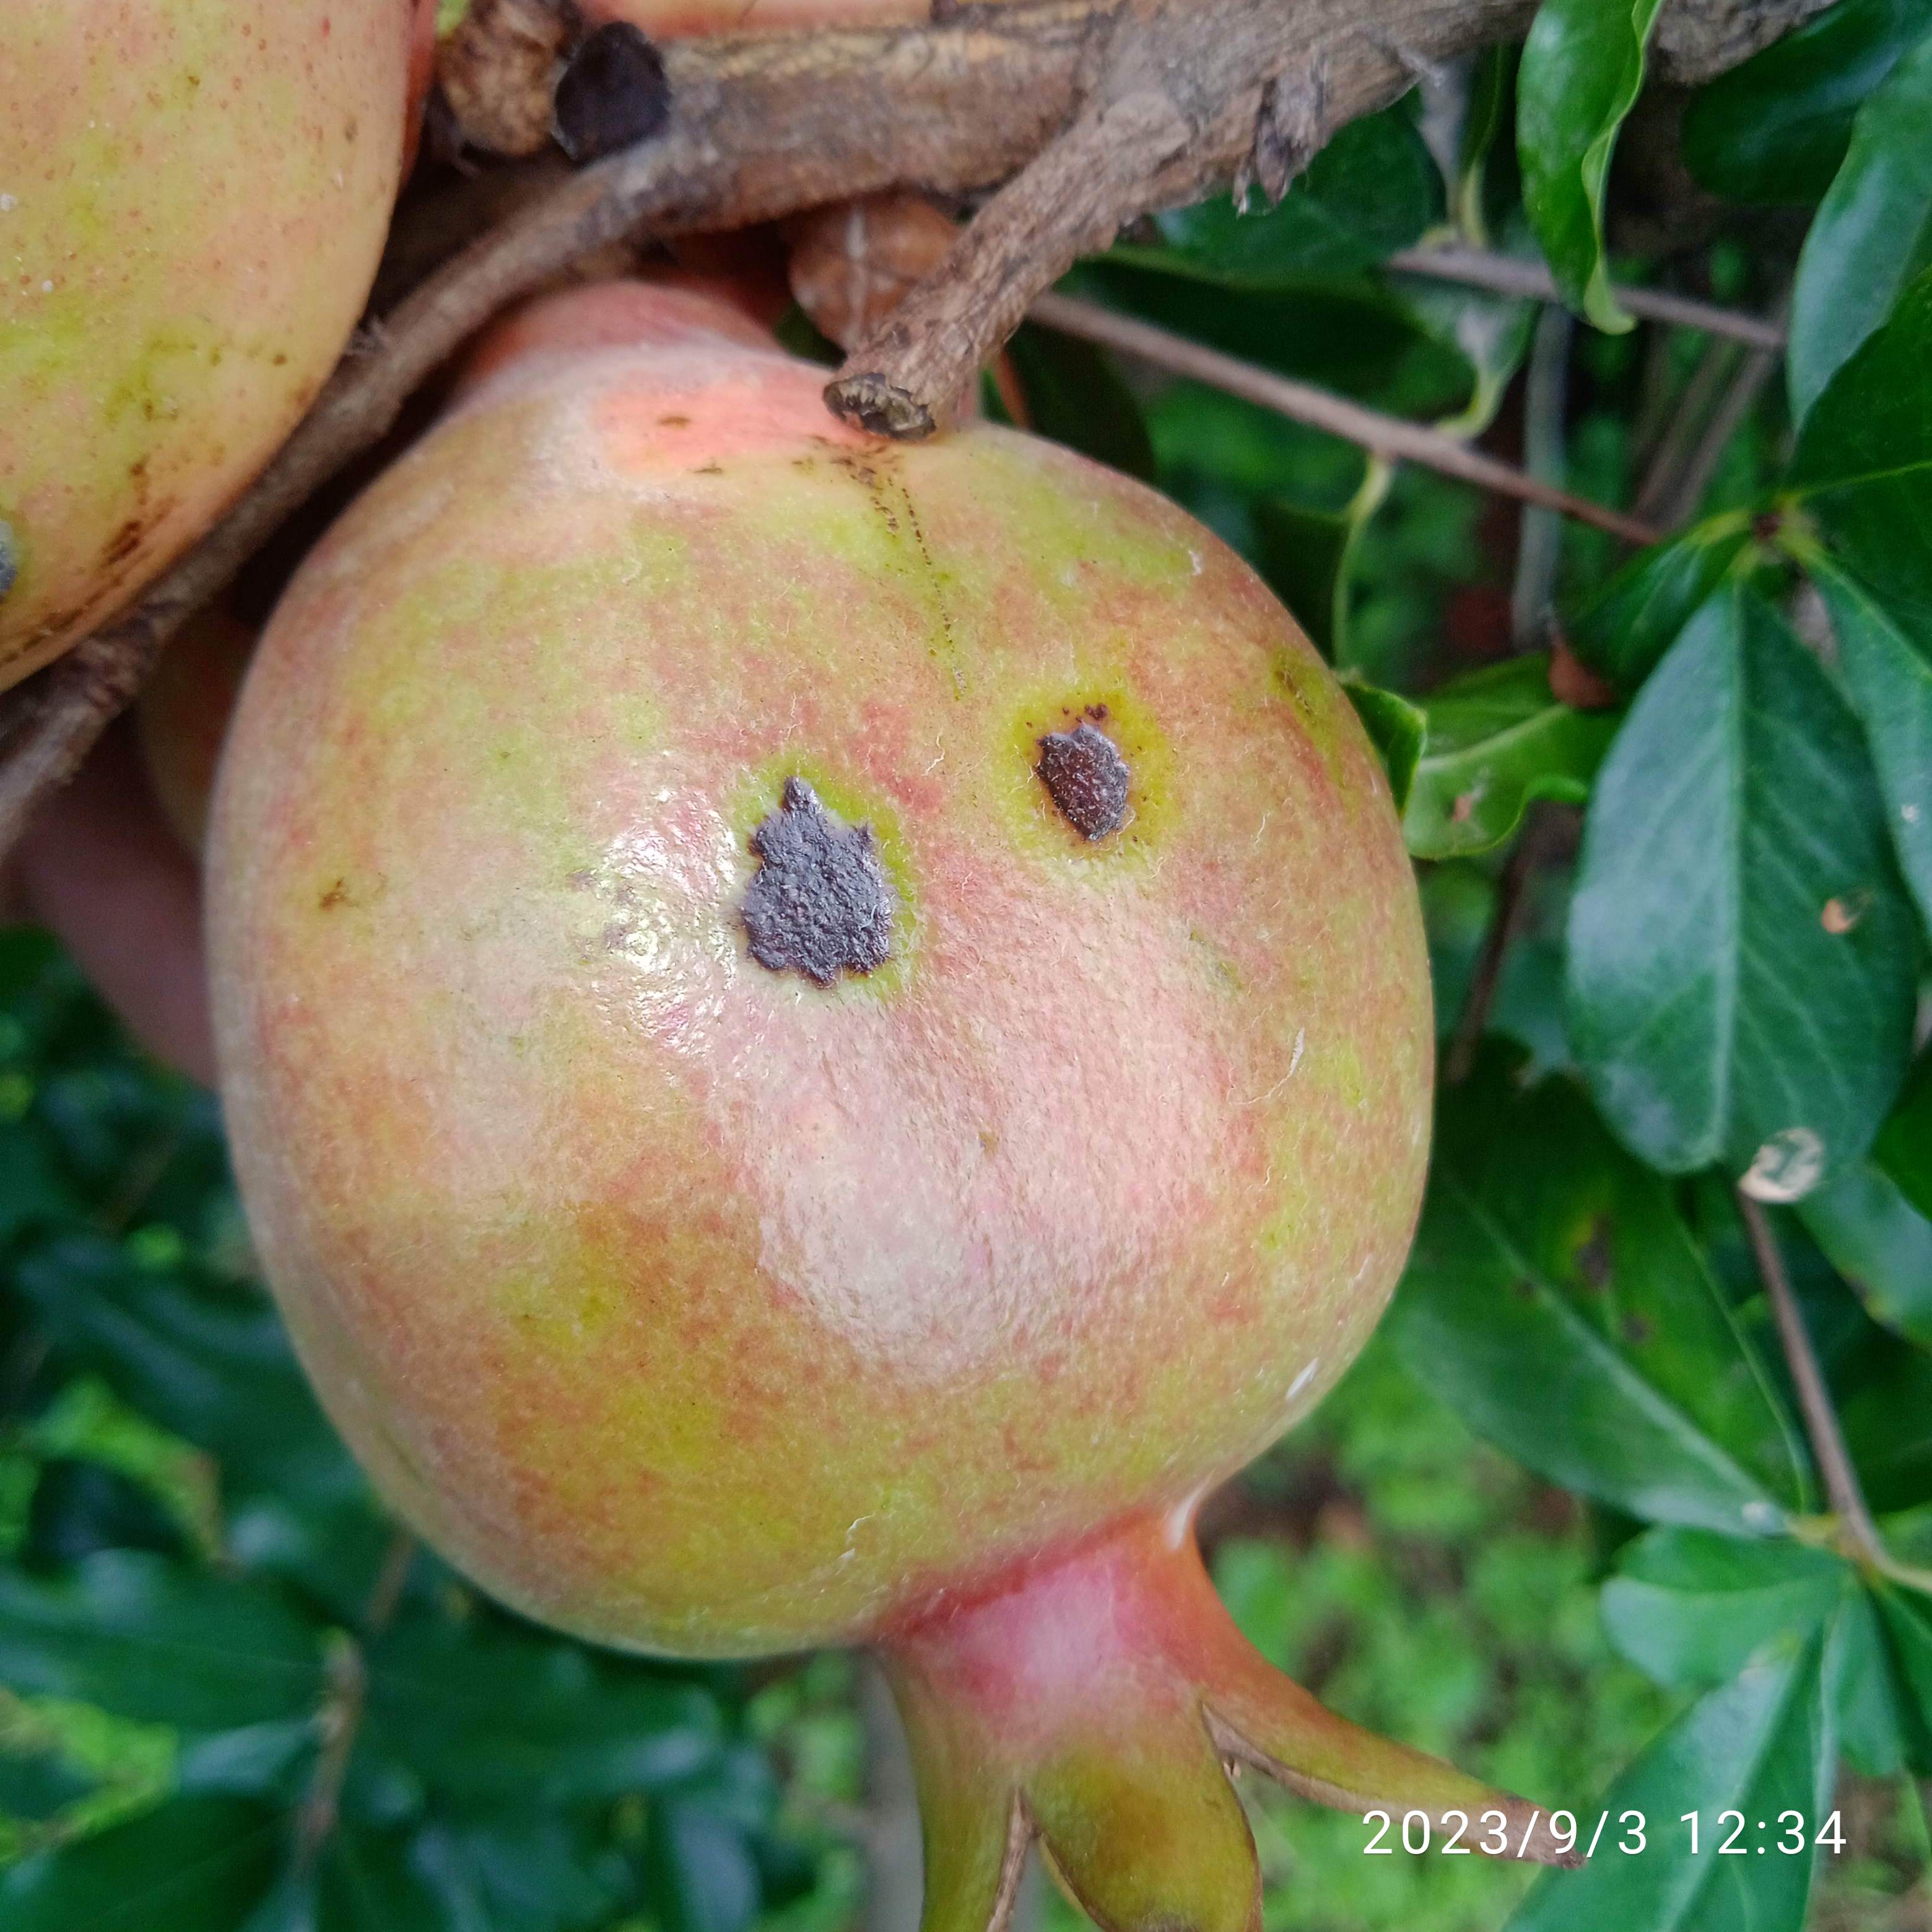
Label: Anthracnose